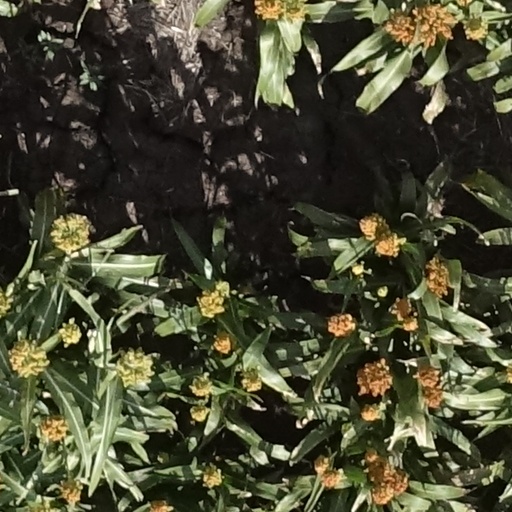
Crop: sorghum